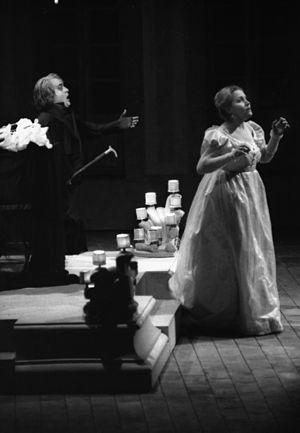
Joseph, Libert, Alfred, baron Van Damme, dit José van Dam, né le 25 août 1940 à Ixelles, est un chanteur d'opéra belge. C'est un baryton-basse.